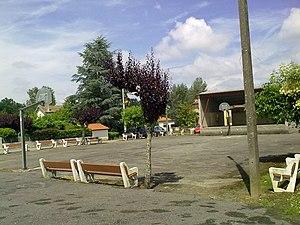
Bordes (Hautes-Pyrénées)
Bordes est une commune française située dans le département des Hautes-Pyrénées, en région Occitanie.